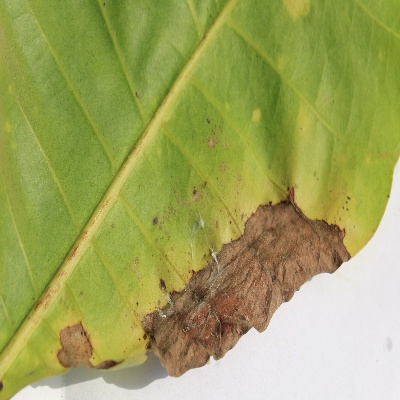
Crop: Cashew
Condition: anthracnose